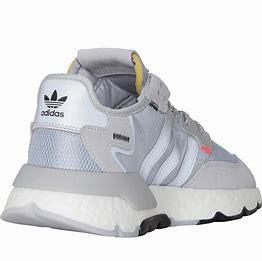
Brand: adidas
Model: originals Adidas Originals Nite Jogger